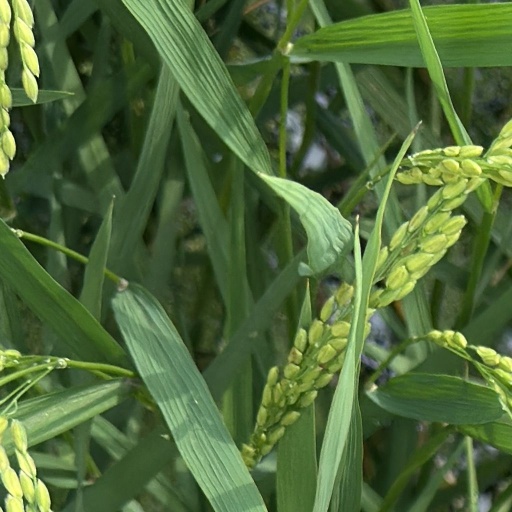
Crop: rice